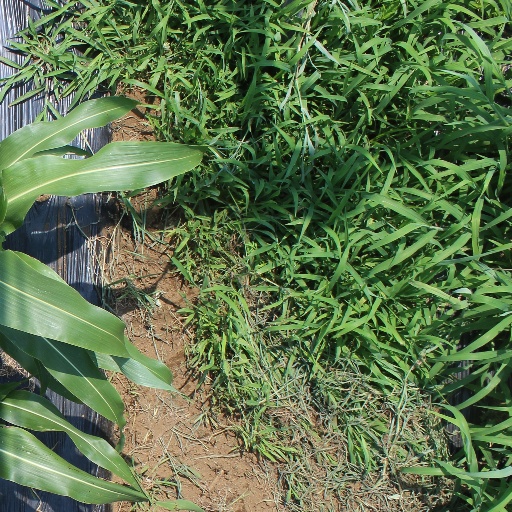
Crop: sorghum